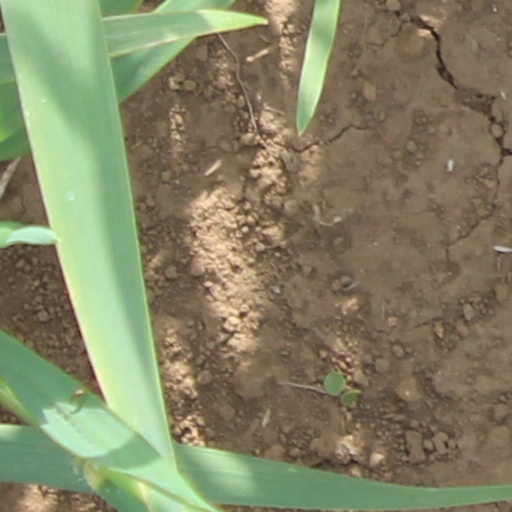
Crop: wheat